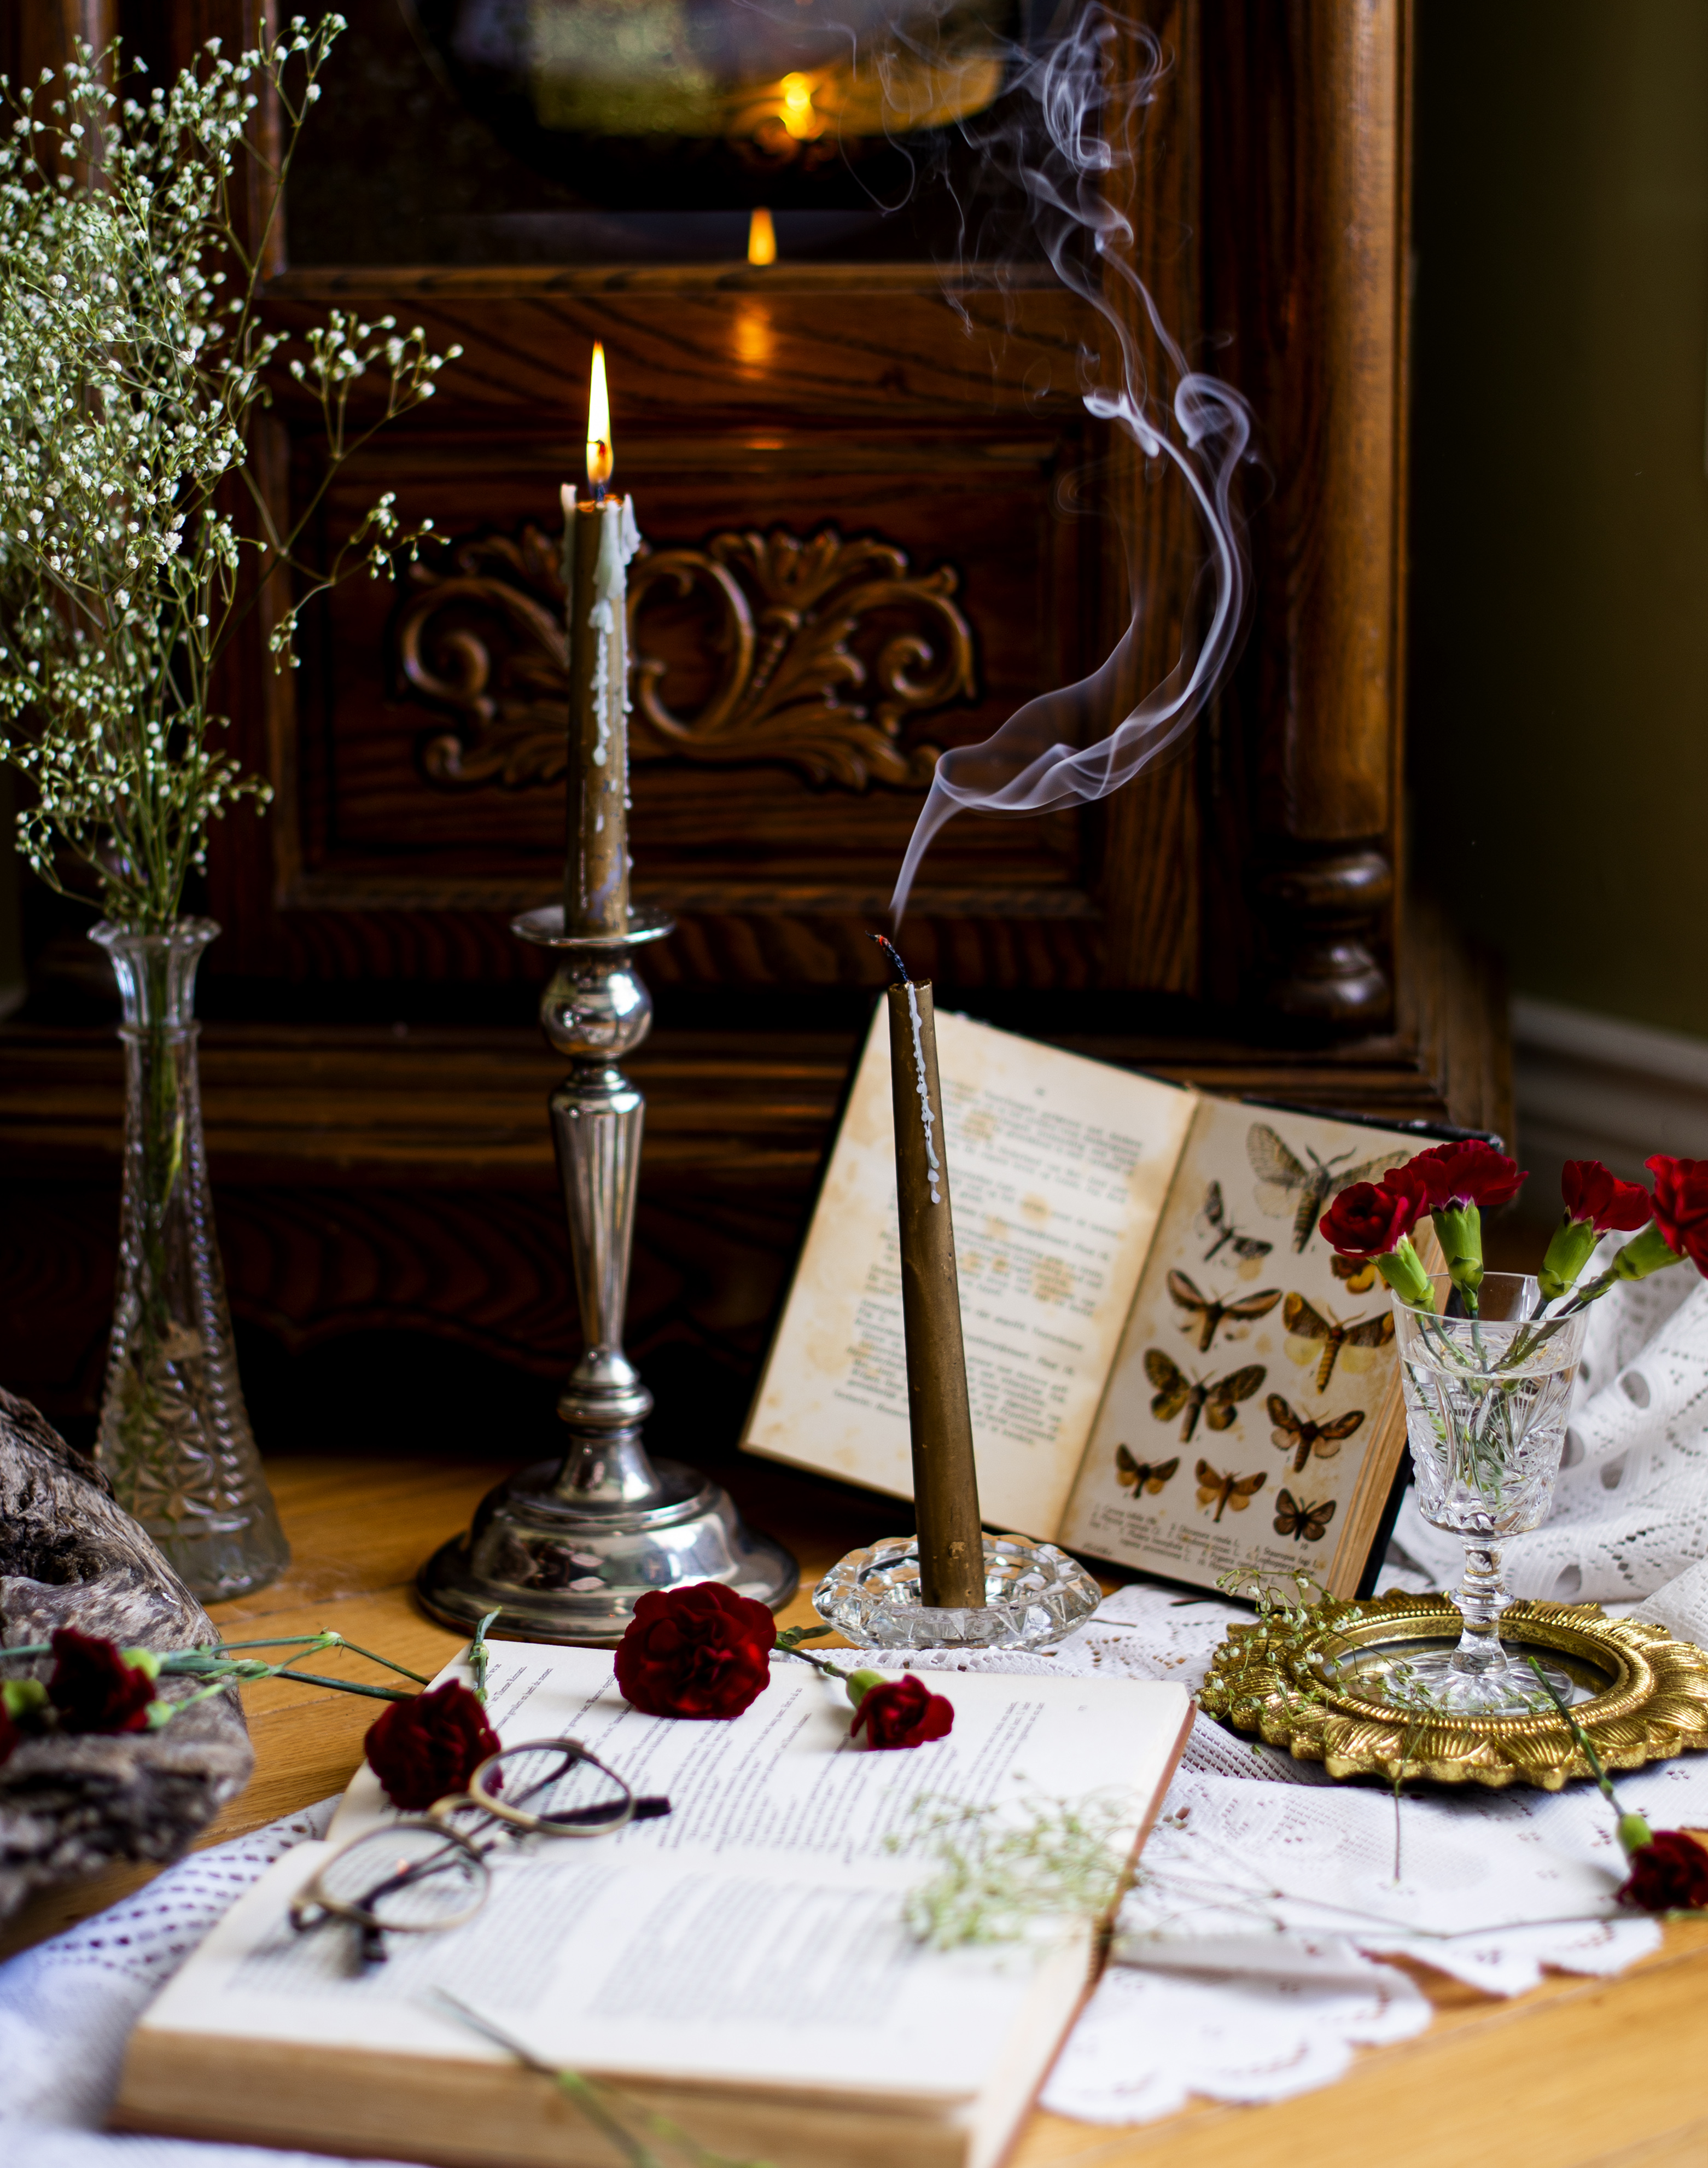
tableware, table, candle, drinkware, tablecloth, stemware, picture frame, lighting, serveware, plate, candle holder, decoration, linens, event, plant, dishware, glass, champagne stemware, centrepiece, platter, wine glass, lamp, room, flower arranging, floral design, house, porcelain, still life photography, metal, interior design, still life, book, antique, meal, home accessories, light fixture, floristry, sweetness, tradition, ornament